The Female Cop

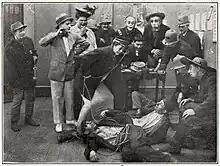
Mae Hotely and the cast in a publicity still from "The Female Cop"

The Female Cop is a lost 1914 American silent comedy film produced by the Lubin Manufacturing Company and starring Mae Hotely and Julia Calhoun, with Oliver Hardy as a "boob cop".